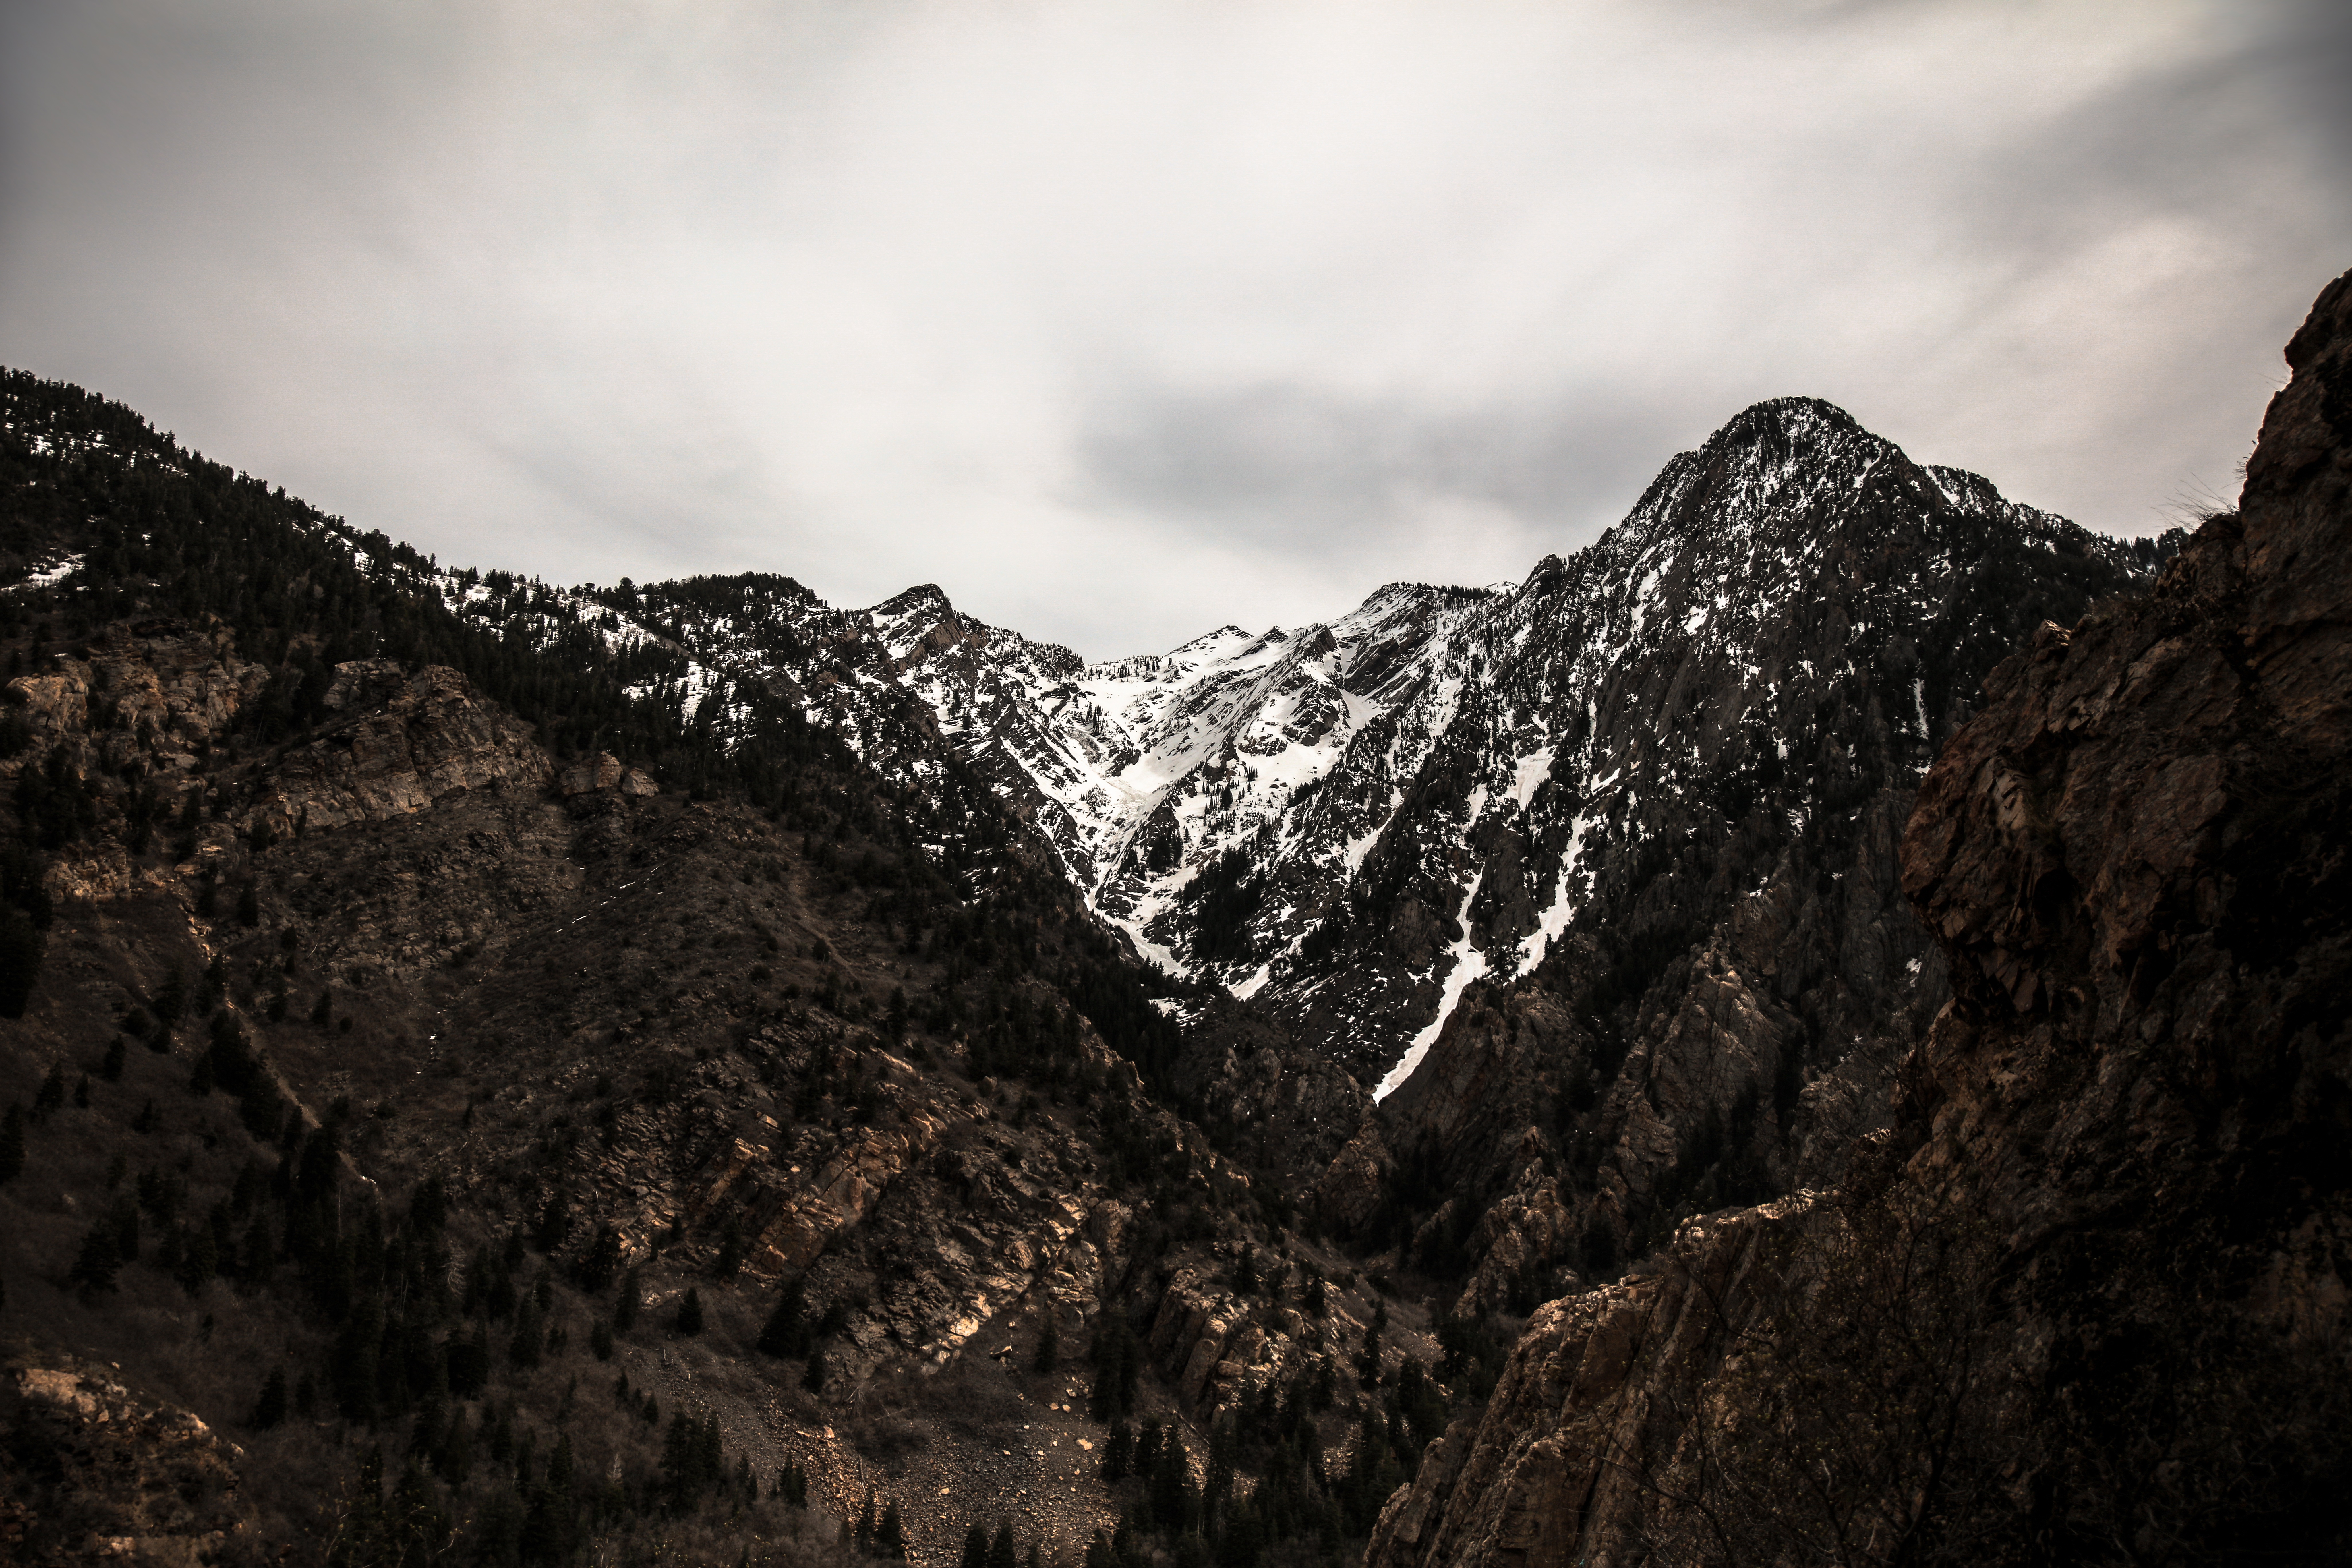
landscape, nature, rock, wilderness, mountain, snow, cloud, hill, mountain range, ridge, summit, geology, landform, geographical feature, mountainous landforms